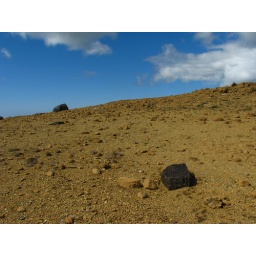
All these red rocks and then these two black ones in the middle.